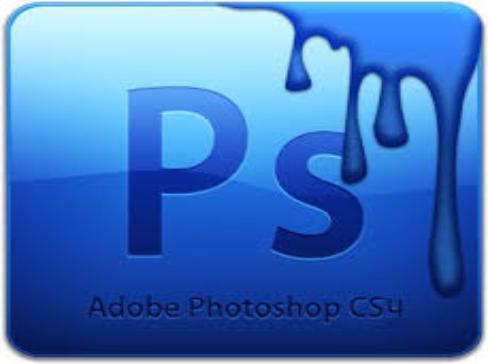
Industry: Others